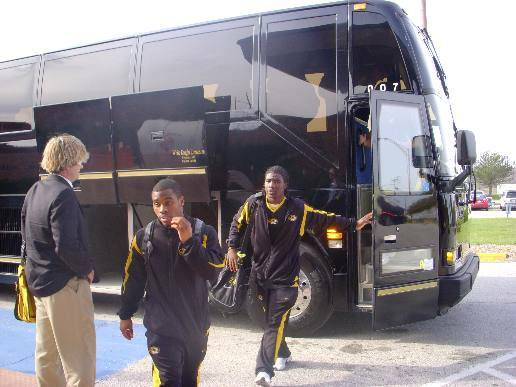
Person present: Yes